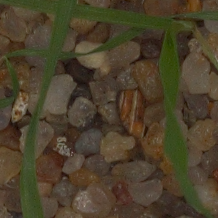
Label: loose_silkybent